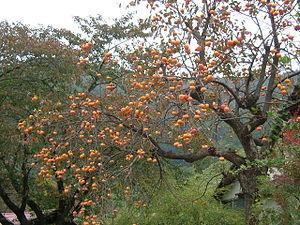
Plaqueminier à Nakagawa, ville de Nan'yō, prefecture de Yamagata au Japon.
Le plaqueminier du Japon est un arbre de la famille des Ébénacées, genre Diospyros, originaire de Chine, principalement cultivée pour son fruit, le kaki. Il est parfois appelé figuier caque et plus rarement plaqueminier kaki.
La préfecture de Yamagata est une préfecture du Japon située à l'ouest de la région du Tōhoku. La ville principale est Yamagata.